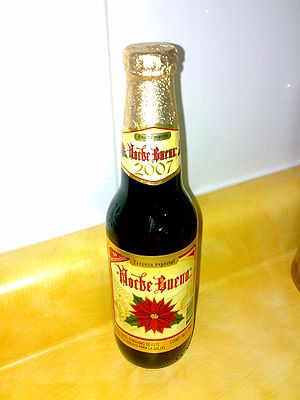
Noche Buena
En flaske med Noche Buena fra en jul i 2007. På etiketten kan man se en julestjerne
Noche Buena er en mexicansk juleøl som bliver produceret af Cervecería Cuauhtémoc Moctezuma. Det har sin opprindelse fra Tyskland. I starten var dette øl ikke så udbredt, og var ment som en Special Edition-øl som man kunne give bort til venner som gave. Det blev officielt introduceret i 1938, Og er efter det blevet en juletradition i Mexico. Øllet er en del mørkere end andre mexicanske ølmærker.